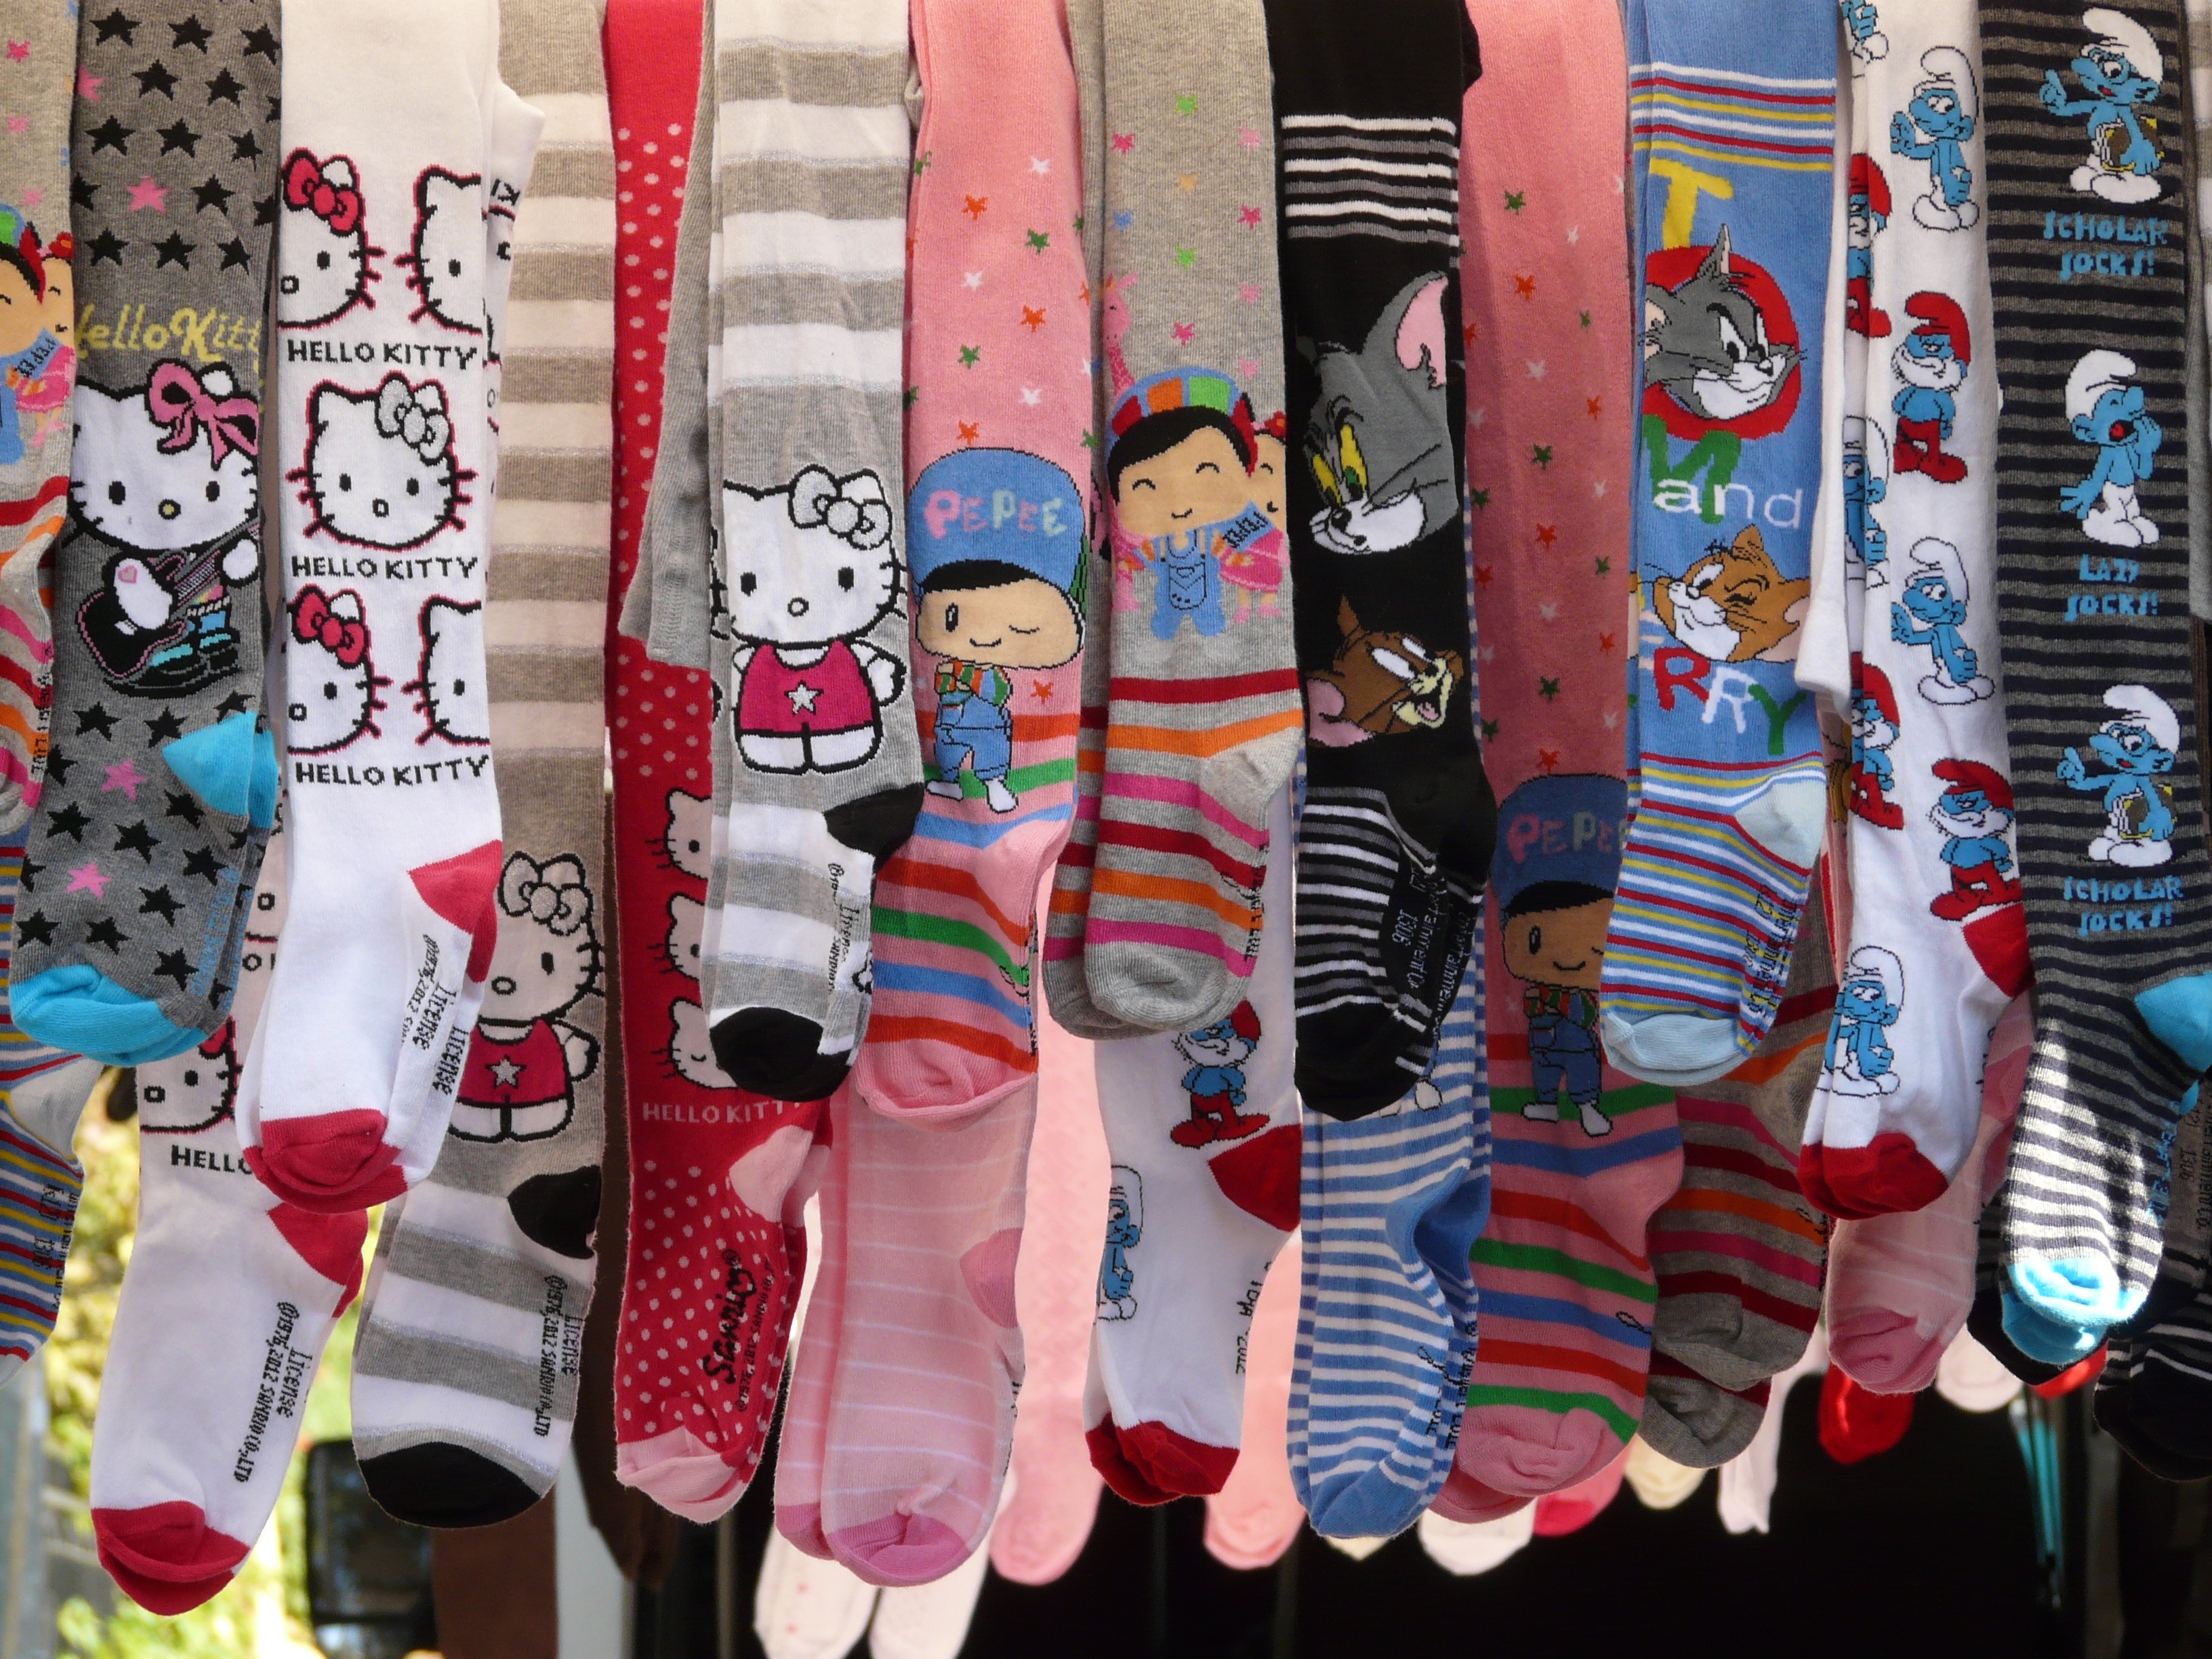
pattern, color, market, clothing, art, footwear, sale, socks, stockings, garments, fashion accessory